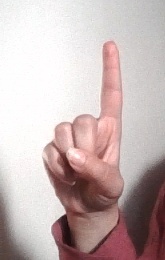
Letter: bb